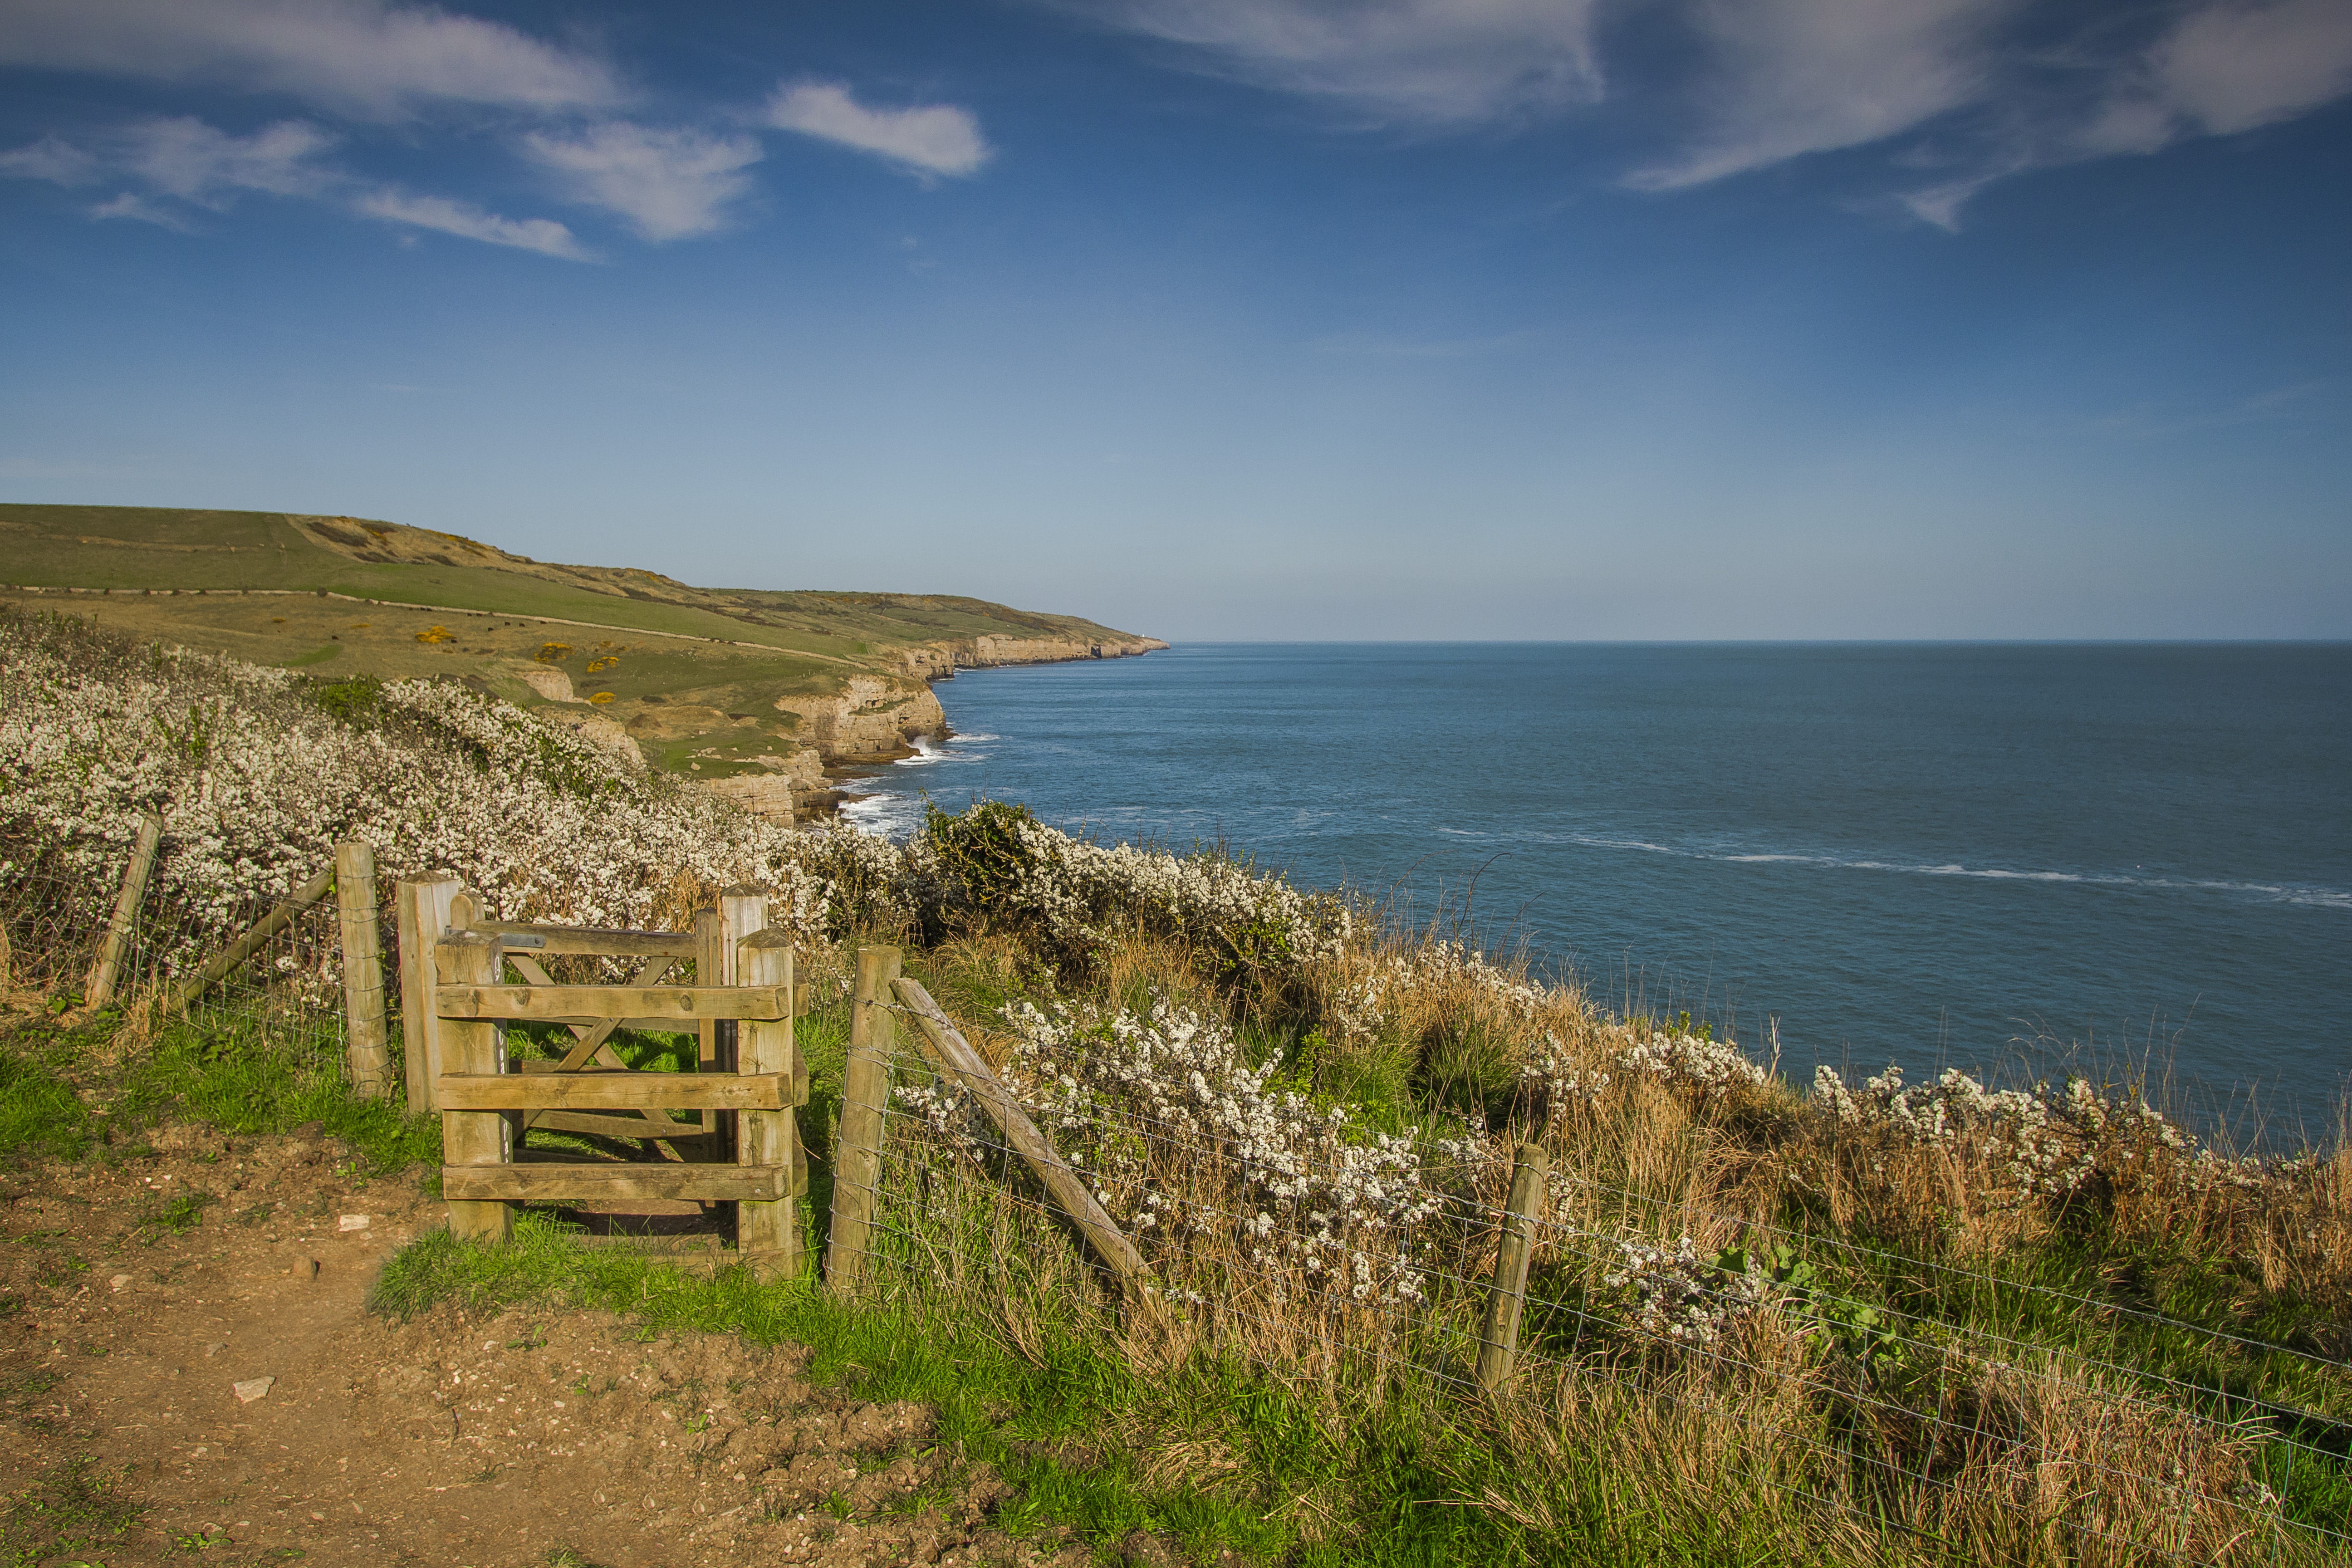
beach, landscape, sea, coast, nature, grass, rock, ocean, horizon, mountain, cloud, sky, morning, hill, shore, lake, walkway, vacation, cliff, bay, terrain, body of water, england, outlook, habitat, dorset, rural area, landform, geographical feature